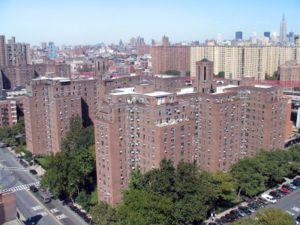
Cooperative Village est un quartier du Lower East Side dans l'arrondissement de Manhattan, à New York. Il se compose essentiellement de résidences placées sous la tutelle de coopératives de logement, ce qui explique le nom du quartier. Ces résidences sont pour la plupart situées autour de Grand Street, c'est-à-dire à proximité du pont de Williamsburg. Les coopératives sont en fait le plus souvent des entreprises qui possèdent des biens immobiliers et permettent à leurs actionnaires de bénéficier d'un logement au loyer modéré dans l'un des immeubles qu'elles possèdent, grâce à un “accord d'occupation” Occupancy Agreement dont le fonctionnement est proche de celui d'un bail. Quatre coopératives possèdent la majorité des immeubles du quartier, et proposent 4 500 appartements, répartis dans douze bâtiments.